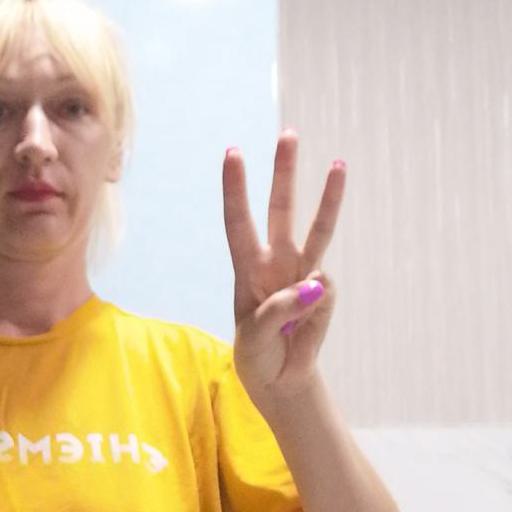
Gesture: three